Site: brandenburg
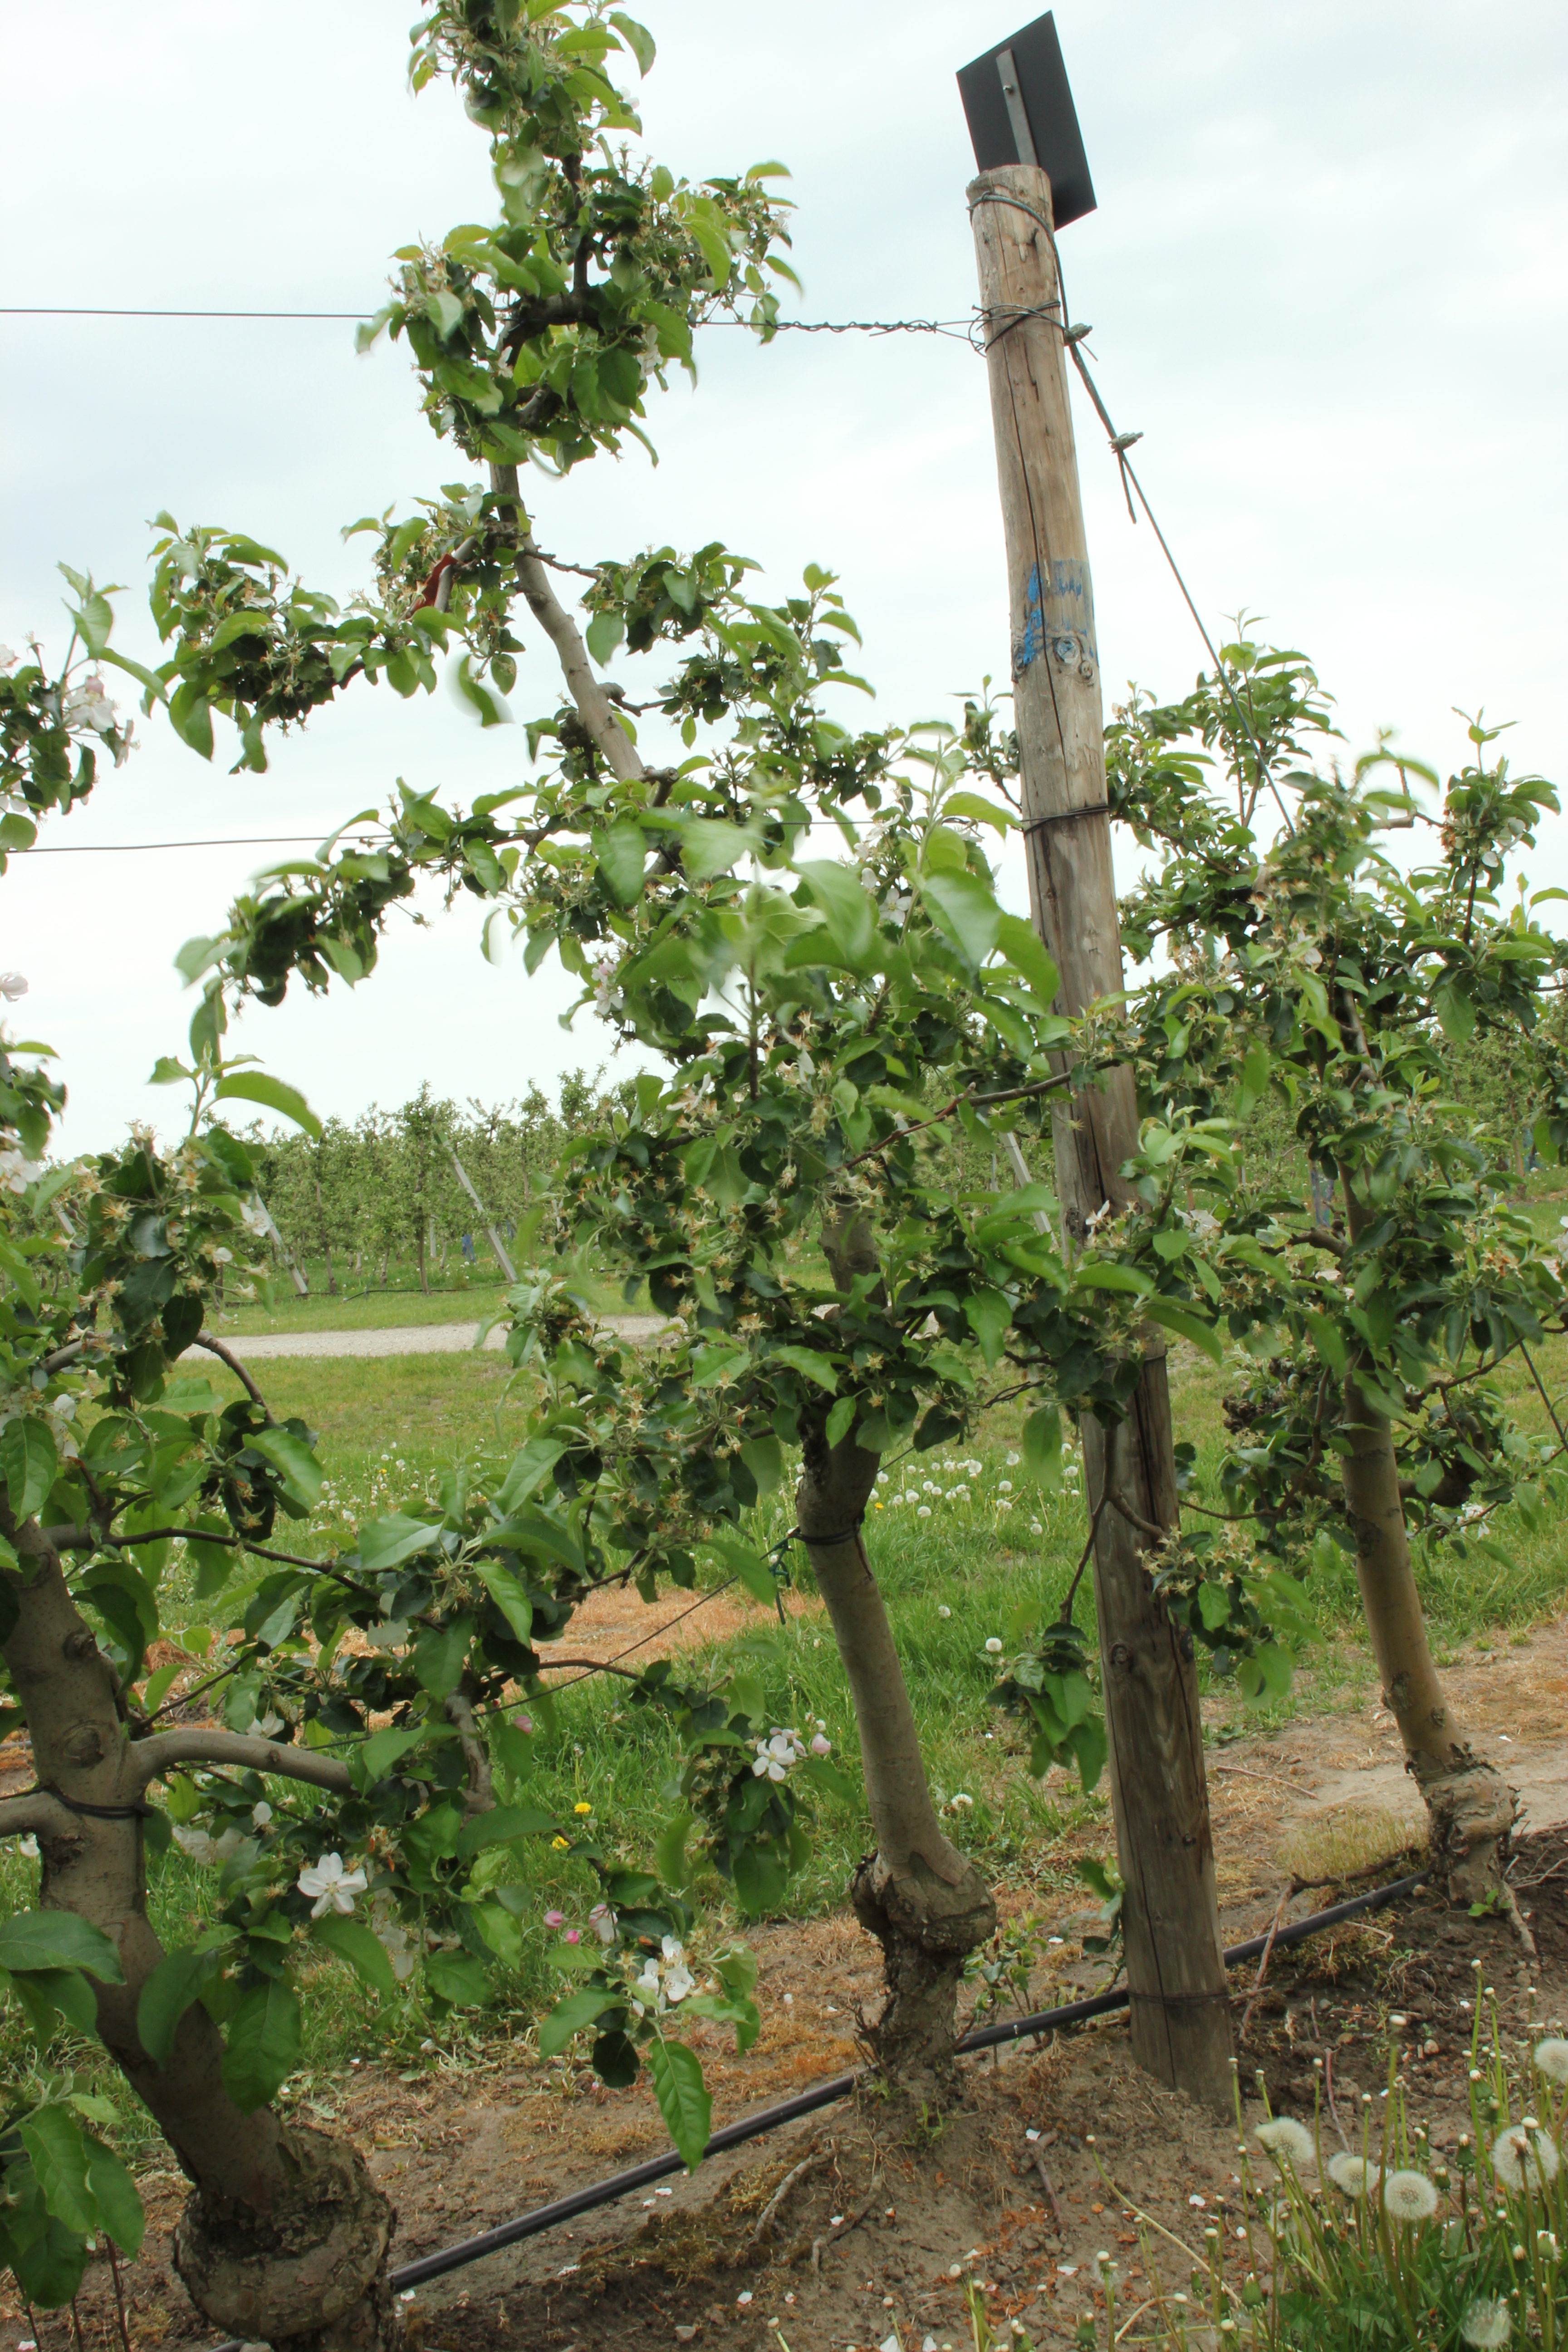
Growth stage (BBCH 67): Flowering